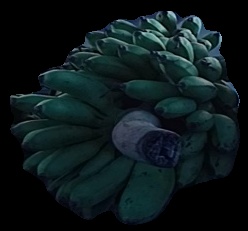
Variety: rasbale
Grade: grade2